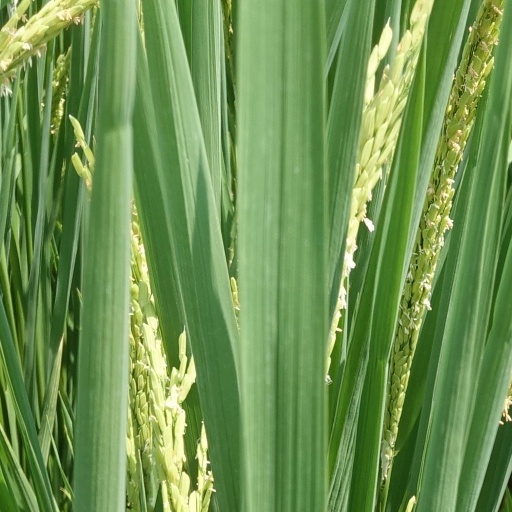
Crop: rice